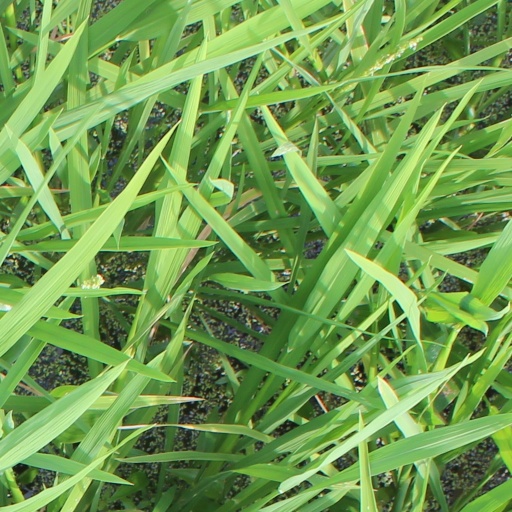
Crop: rice